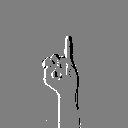
ASL letter: i